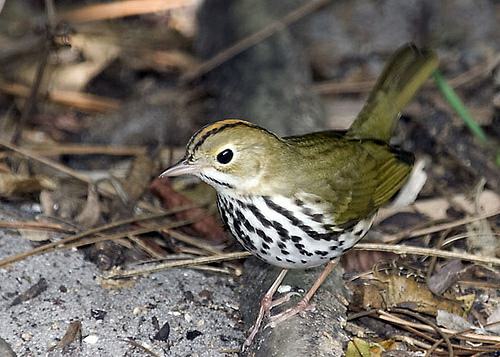
A photo of a ovenbird